RAF Templeton

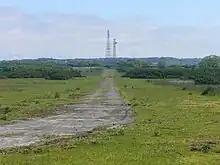
RAF Templeton southern taxiing road in 2007

Templeton Dry Training Area is used for training tasks such as helicopter and air defence exercises, along with low-level infantry tactics, and driver training. A permanent orienteering course is also part of the facility.